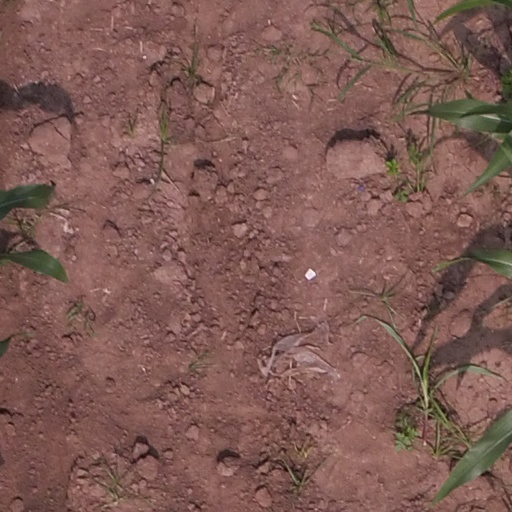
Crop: maize; corn